Legendary Couple

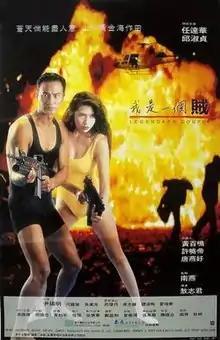
Film poster

Legendary Couple, also known as Story of a Robber, is a 1995 Hong Kong action film directed by Peter Ngor and starring Simon Yam and Chingmy Yau.